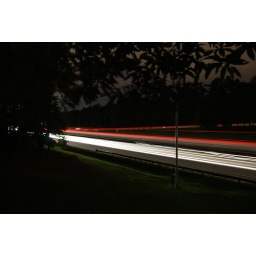
I love the green of the grass. The sky looks bright in these pictures, partially due to light pollution